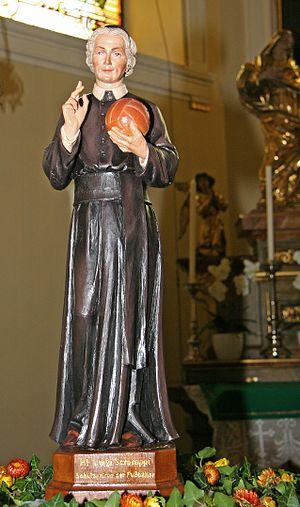
Cette liste de saints concerne les saints et les bienheureux, reconnus comme tels par l'Église catholique, ayant vécu au XIXᵉ siècle. À ce jour, l'Église a donné comme modèles évangéliques 318 saints du XIXᵉ siècle.
Louis Scrosoppi est un oratorien italien, fondateur des sœurs de la Providence de saint Gaétan de Thiene.
Cette page dresse la liste des béatifications prononcées par le pape Jean-Paul II.